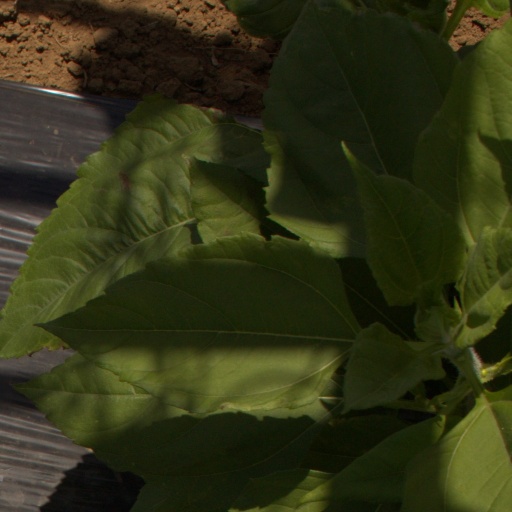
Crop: Jerusalem artichoke